Ulm–Sigmaringen railway

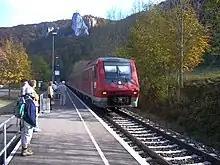
A RegionalExpress train from Ulm to Donaueschingen/Neustadt at the halt in Beuron

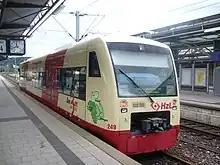
A Ringzug train in Rottweil

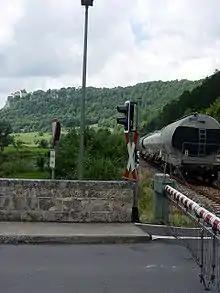
A freight train in Hausen im Tal on the Donautalbahn

The Hohenzollerische Landesbahn (HzL) uses the Donautalbahn for limited freight service. Between Sigmaringendorf und Ulm the HzL operates freight trains primarily to transport salt. HzL also operates trains to transport freight cars to the tank farm of the energy company Tyczka Totalgaz in Sigmaringen, to a forge in Fridingen, and to a shredding company on Herbertingen. Agricultural equipment manufactured at the factory of the company CLAAS in Bad Saulgau make their way via Mengen across the Donautalbahn. In the district of Alb-Donau, the railway is used by the cement manufacturers Schwenk in Allmendingen and HeidelbergCement in Schelklingen for their transport needs, and the same is true for the paper-and-pulp company Sappi in Ehingen and the company Bohnacker in Rottenacker.